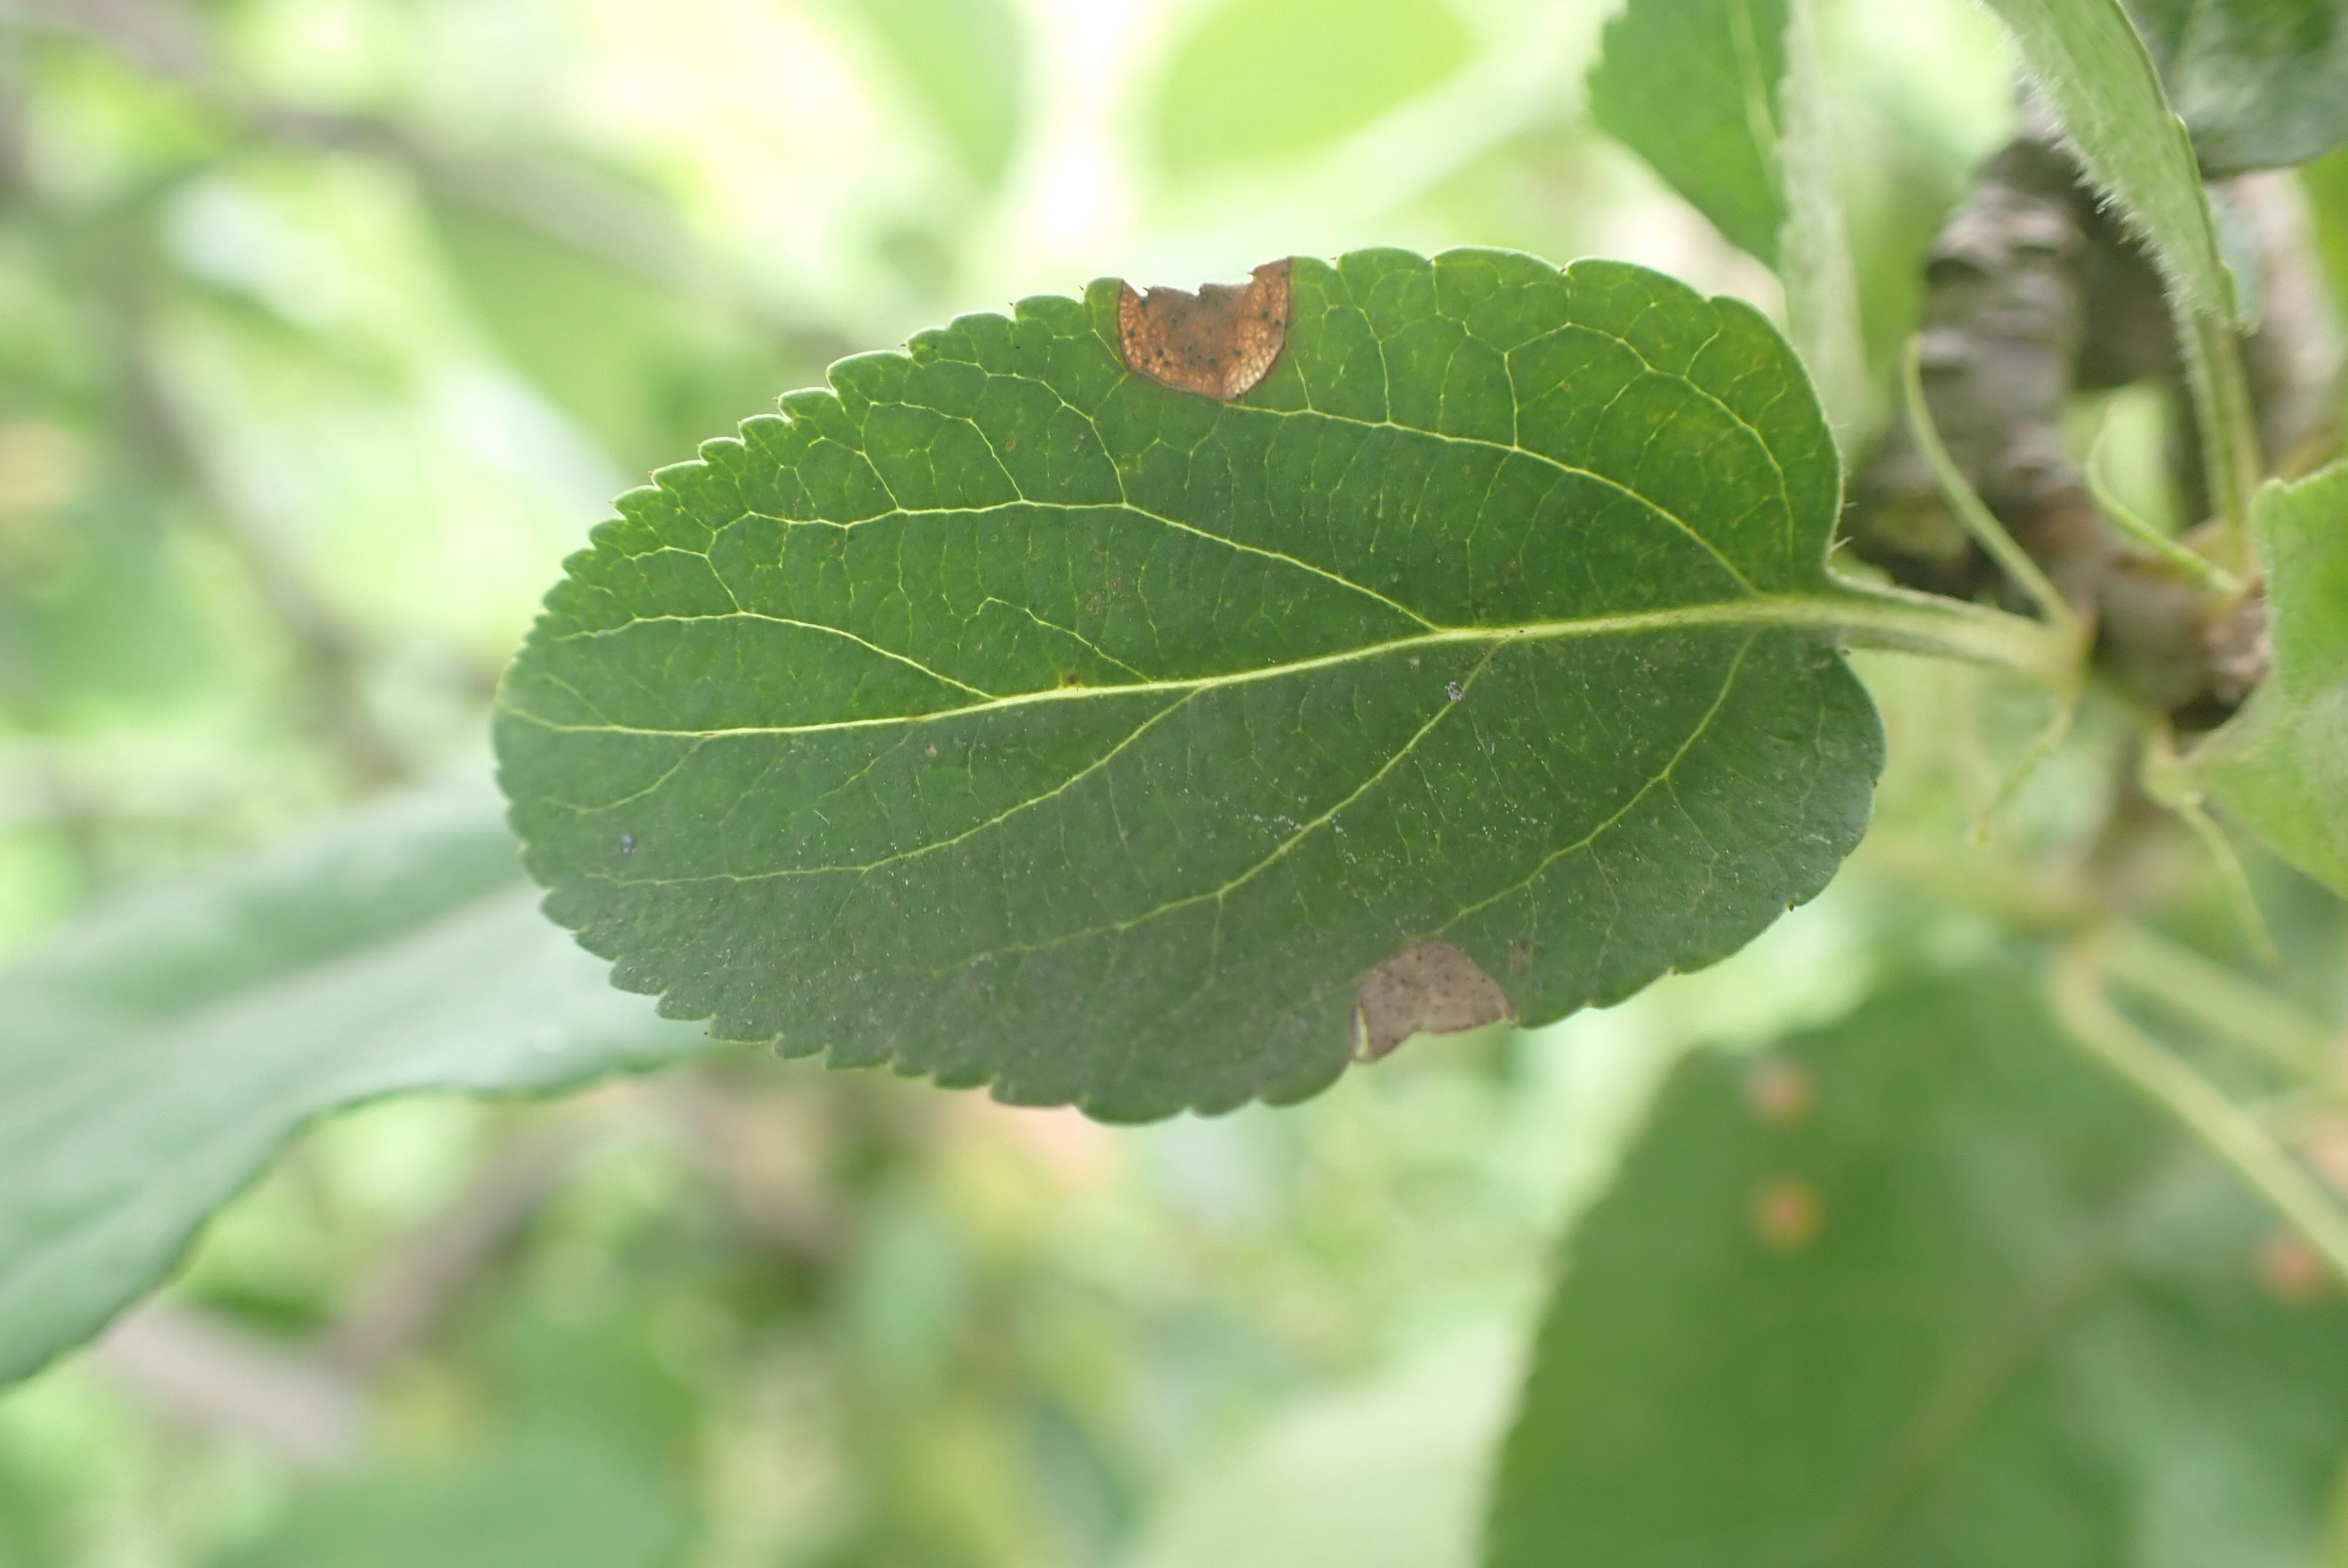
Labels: frog_eye_leaf_spot